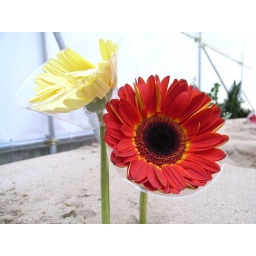
someone stick these flower in the sand at construction site.So un natural... Think I shouldn't close up like this.